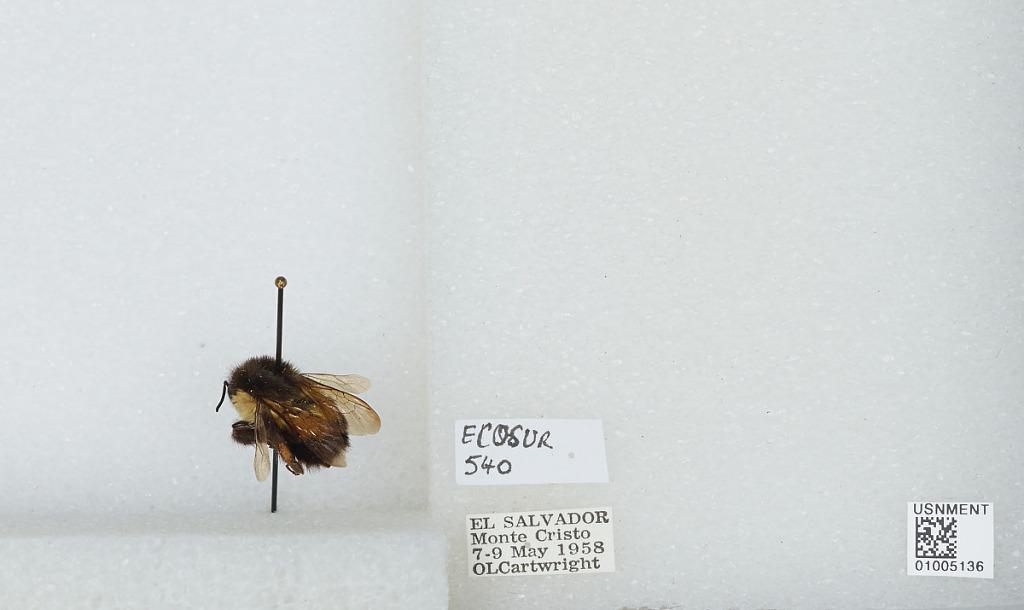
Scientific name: Bombus (Pyrobombus) ephippiatus (Say)
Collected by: O. Cartwright
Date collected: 1958-5-7
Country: El Salvador
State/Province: Santa Ana
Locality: Monte Cristo
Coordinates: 14.42, -89.3568